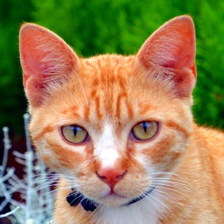
Label: animals